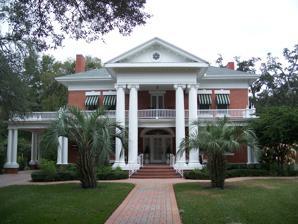
Building: John J. Swearingen House
Country: United States of America
Year built: 1923
Historic house in Florida, United States United States historic place John J. Swearingen House U.S. National Register of Historic Places Show map of Florida Show map of the United States Location Bartow , Florida Coordinates 27°53′52″N 81°50′10″W / 27.89778°N 81.83611°W / 27.89778; -81.83611 Built 1923 Architectural style Colonial Revival NRHP reference No. 82002379 Added to NRHP May 13, 1982 The John J. Swearingen House (also known as the R.H. Langford House ) is a historic home in Bartow , Florida , designed by B. Clayton Bonfoey . It is located at 690 East Church Street. On May 13, 1982, it was added to the U.S. National Register of Historic Places . References